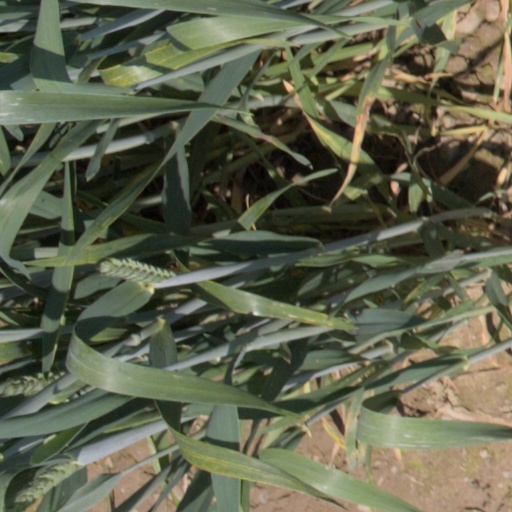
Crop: wheat